Transfer of the Portuguese court to Brazil

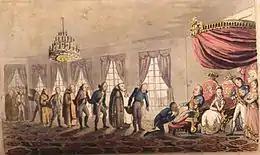
Hand kissing ceremony

On 22 January 1808, Prince John and his court arrived in Salvador, Brazil. There, John signed a decree which opened Brazil's ports, allowing commerce between Brazil and "friendly nations". This was particularly beneficial for Great Britain and can be seen as one of many ways Prince John found to reward Britain for its assistance. This new law, however, broke the colonial pact that had forced Brazil to maintain direct commercial relations with Portugal only. This transformed the Brazilian economy, and subsequently, its demographics and society. Secret negotiations at London in 1807 by Portuguese ambassador Domingos António de Sousa Coutinho guaranteed British military protection in exchange for British access to Brazil's ports and to Madeira as a naval base. Sousa Coutinho's secret negotiations paved the way for John's law to come to fruition in 1808.